Will Hoge

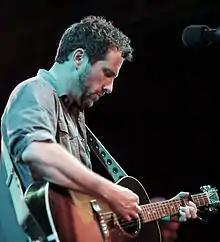
Hoge in New York, August 21, 2014

Will Hoge (born November 14, 1972) is an American Americana country music singer, songwriter, and musician from Nashville, Tennessee, United States.